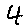
Label: 4